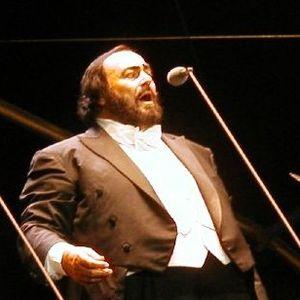
41 Luciano Pavarotti - Stade Vélodrome (15/06/02)